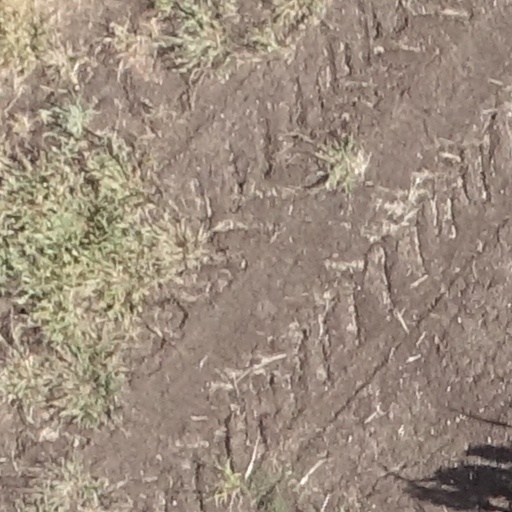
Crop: sorghum